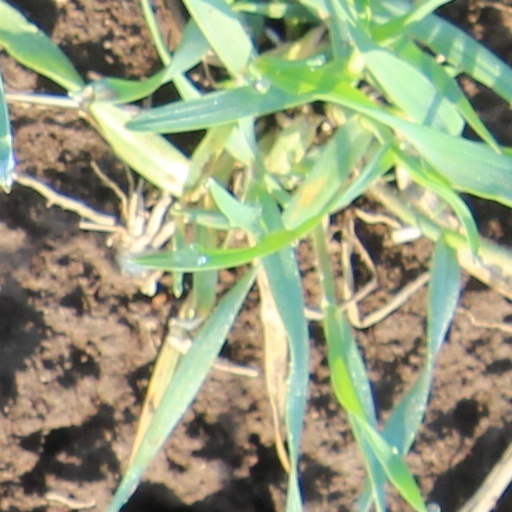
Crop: wheat